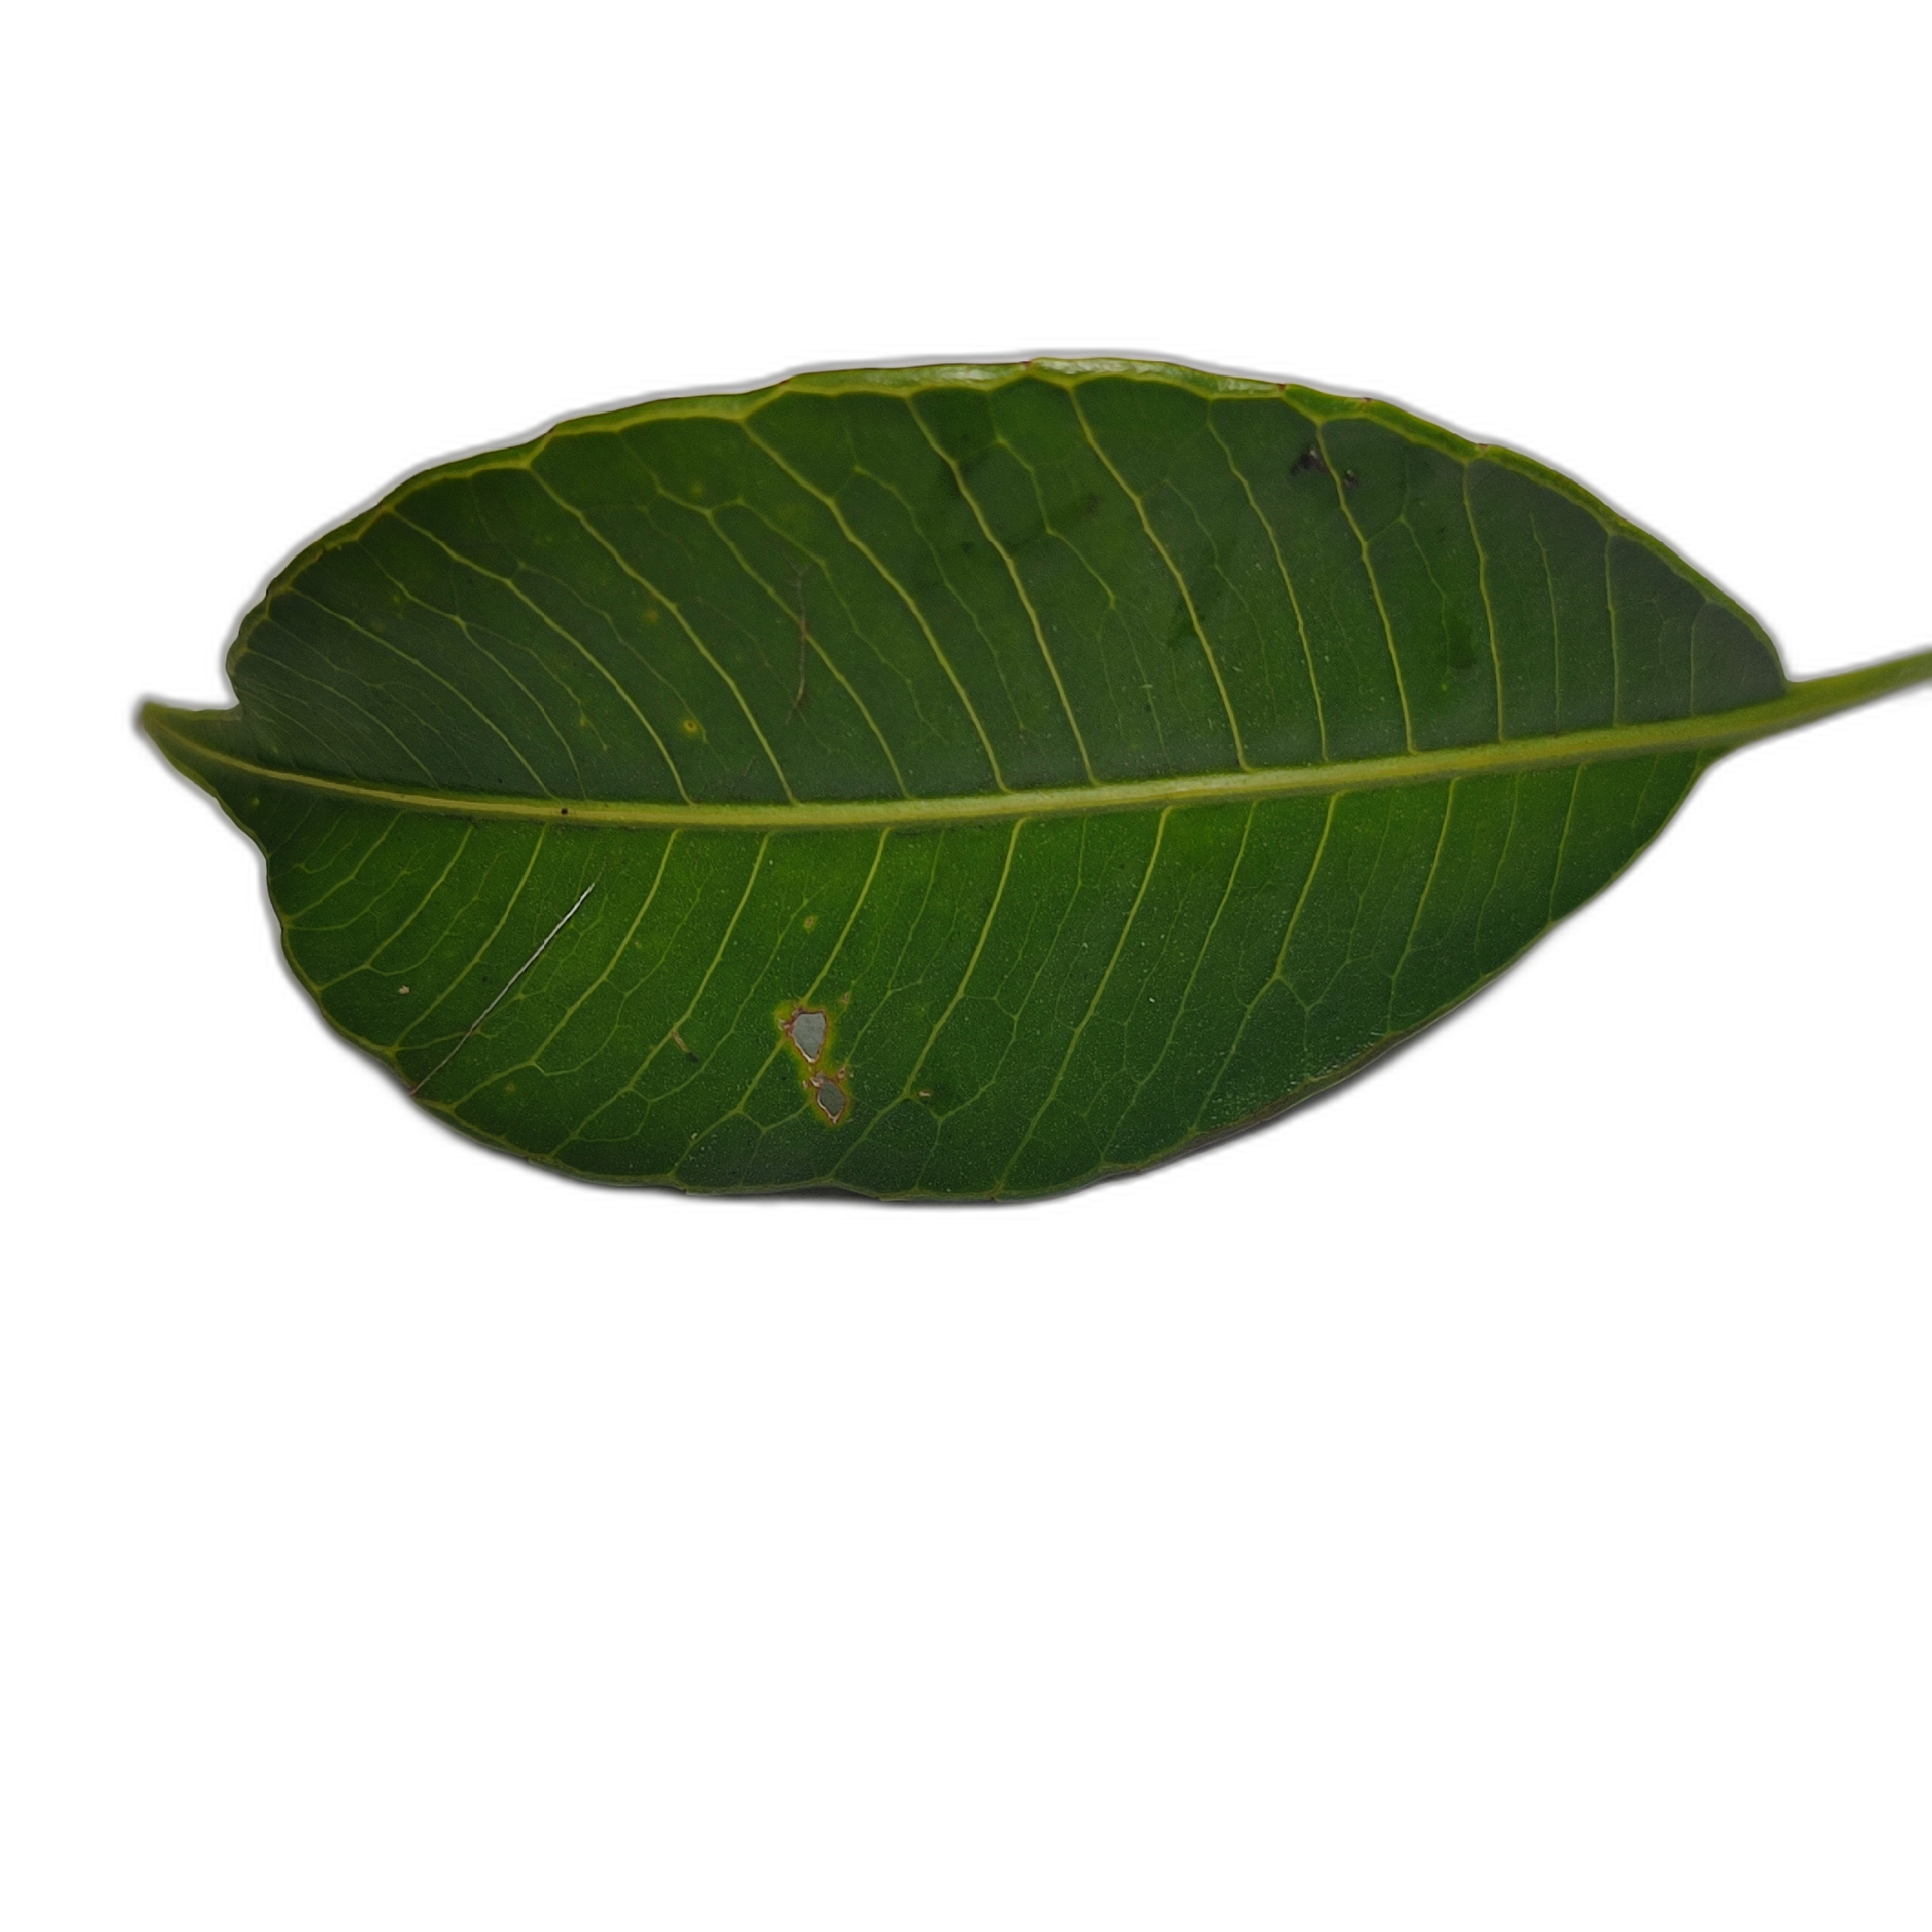
Label: healthy